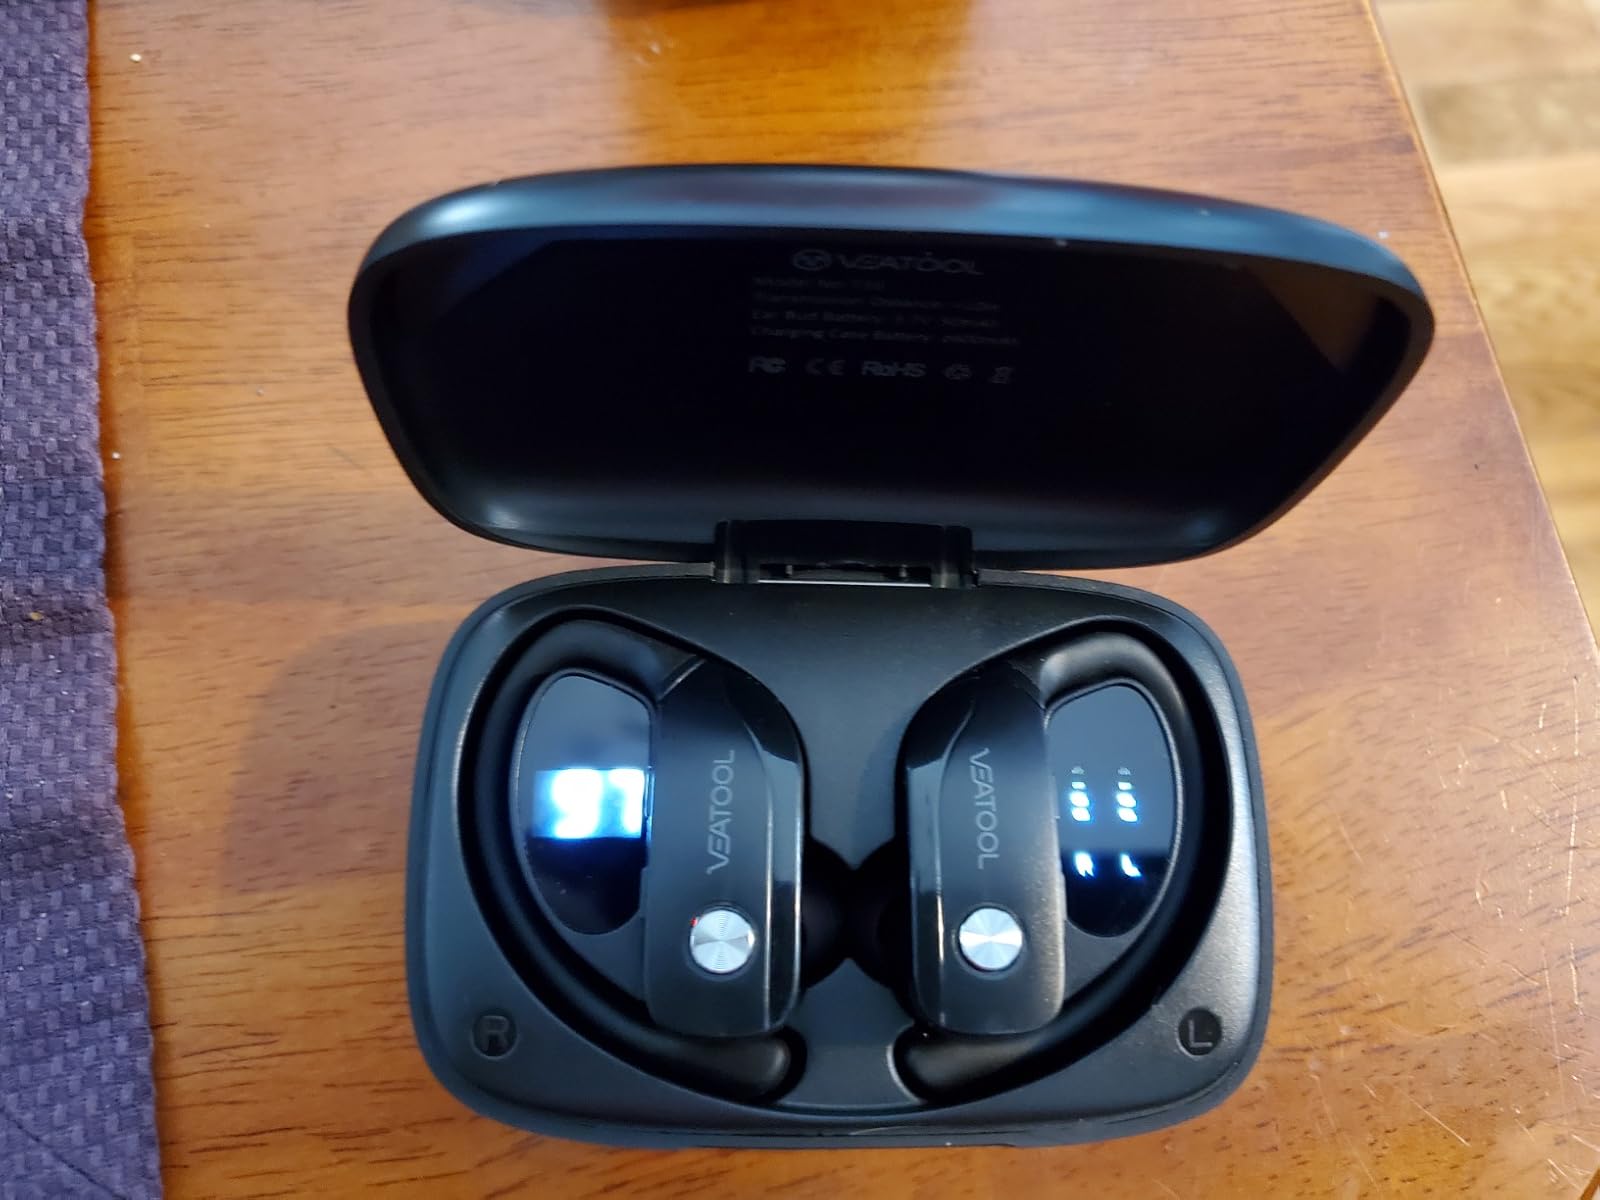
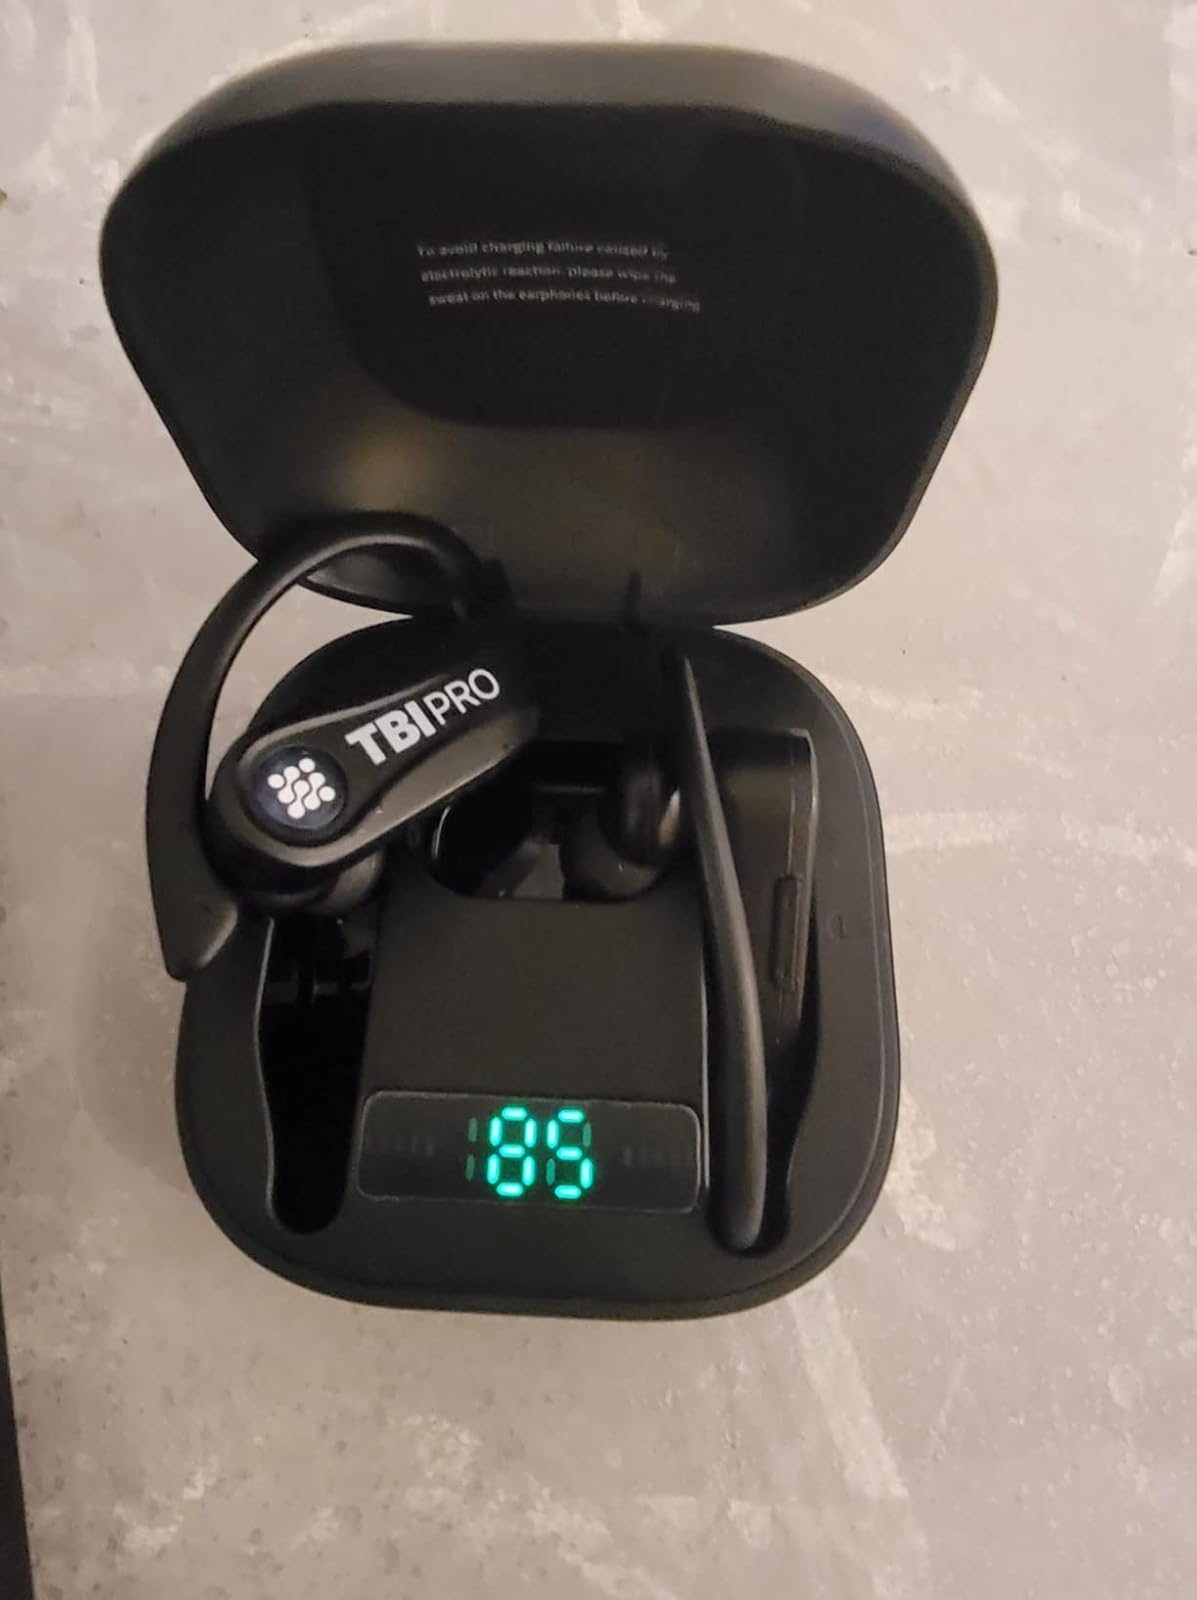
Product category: earbuds
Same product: no